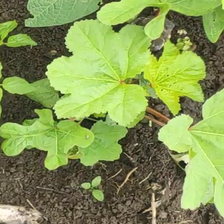
Weed species: Little_Mallow(Malva parviflora)